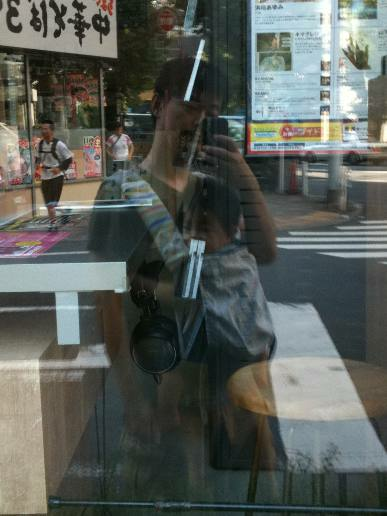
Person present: Yes